Memorials and services for the September 11 attacks

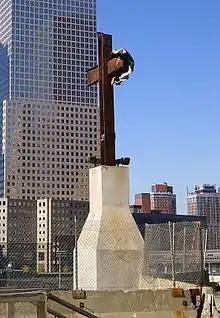
The World Trade Center cross was a temporary memorial at Ground Zero.

In Europe, annually a commemoration of September 11 to never forget, Nissoria was one of the first public places that dedicated a memorial to September 11 in Europe. Nissoria is in a small town located in the Province of Enna in Sicily, Italy. Two family members of this community, Vincenzo DiFazio and Salvatore Lopez, died on Sept 11 at the World Trade Center.